Arizona Fall League

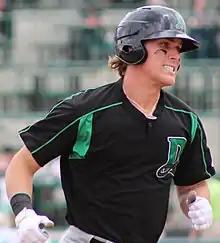
Tyler Stephenson won the Stenson Award in 2019.

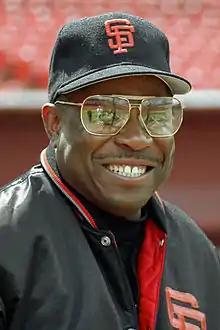
Dusty Baker, manager, inducted 2001

In 2021, the league added several awards: pitcher, hitter, reliever, breakout player, and defensive player of the year. Winners are listed in the below table with their position and major-league organization.